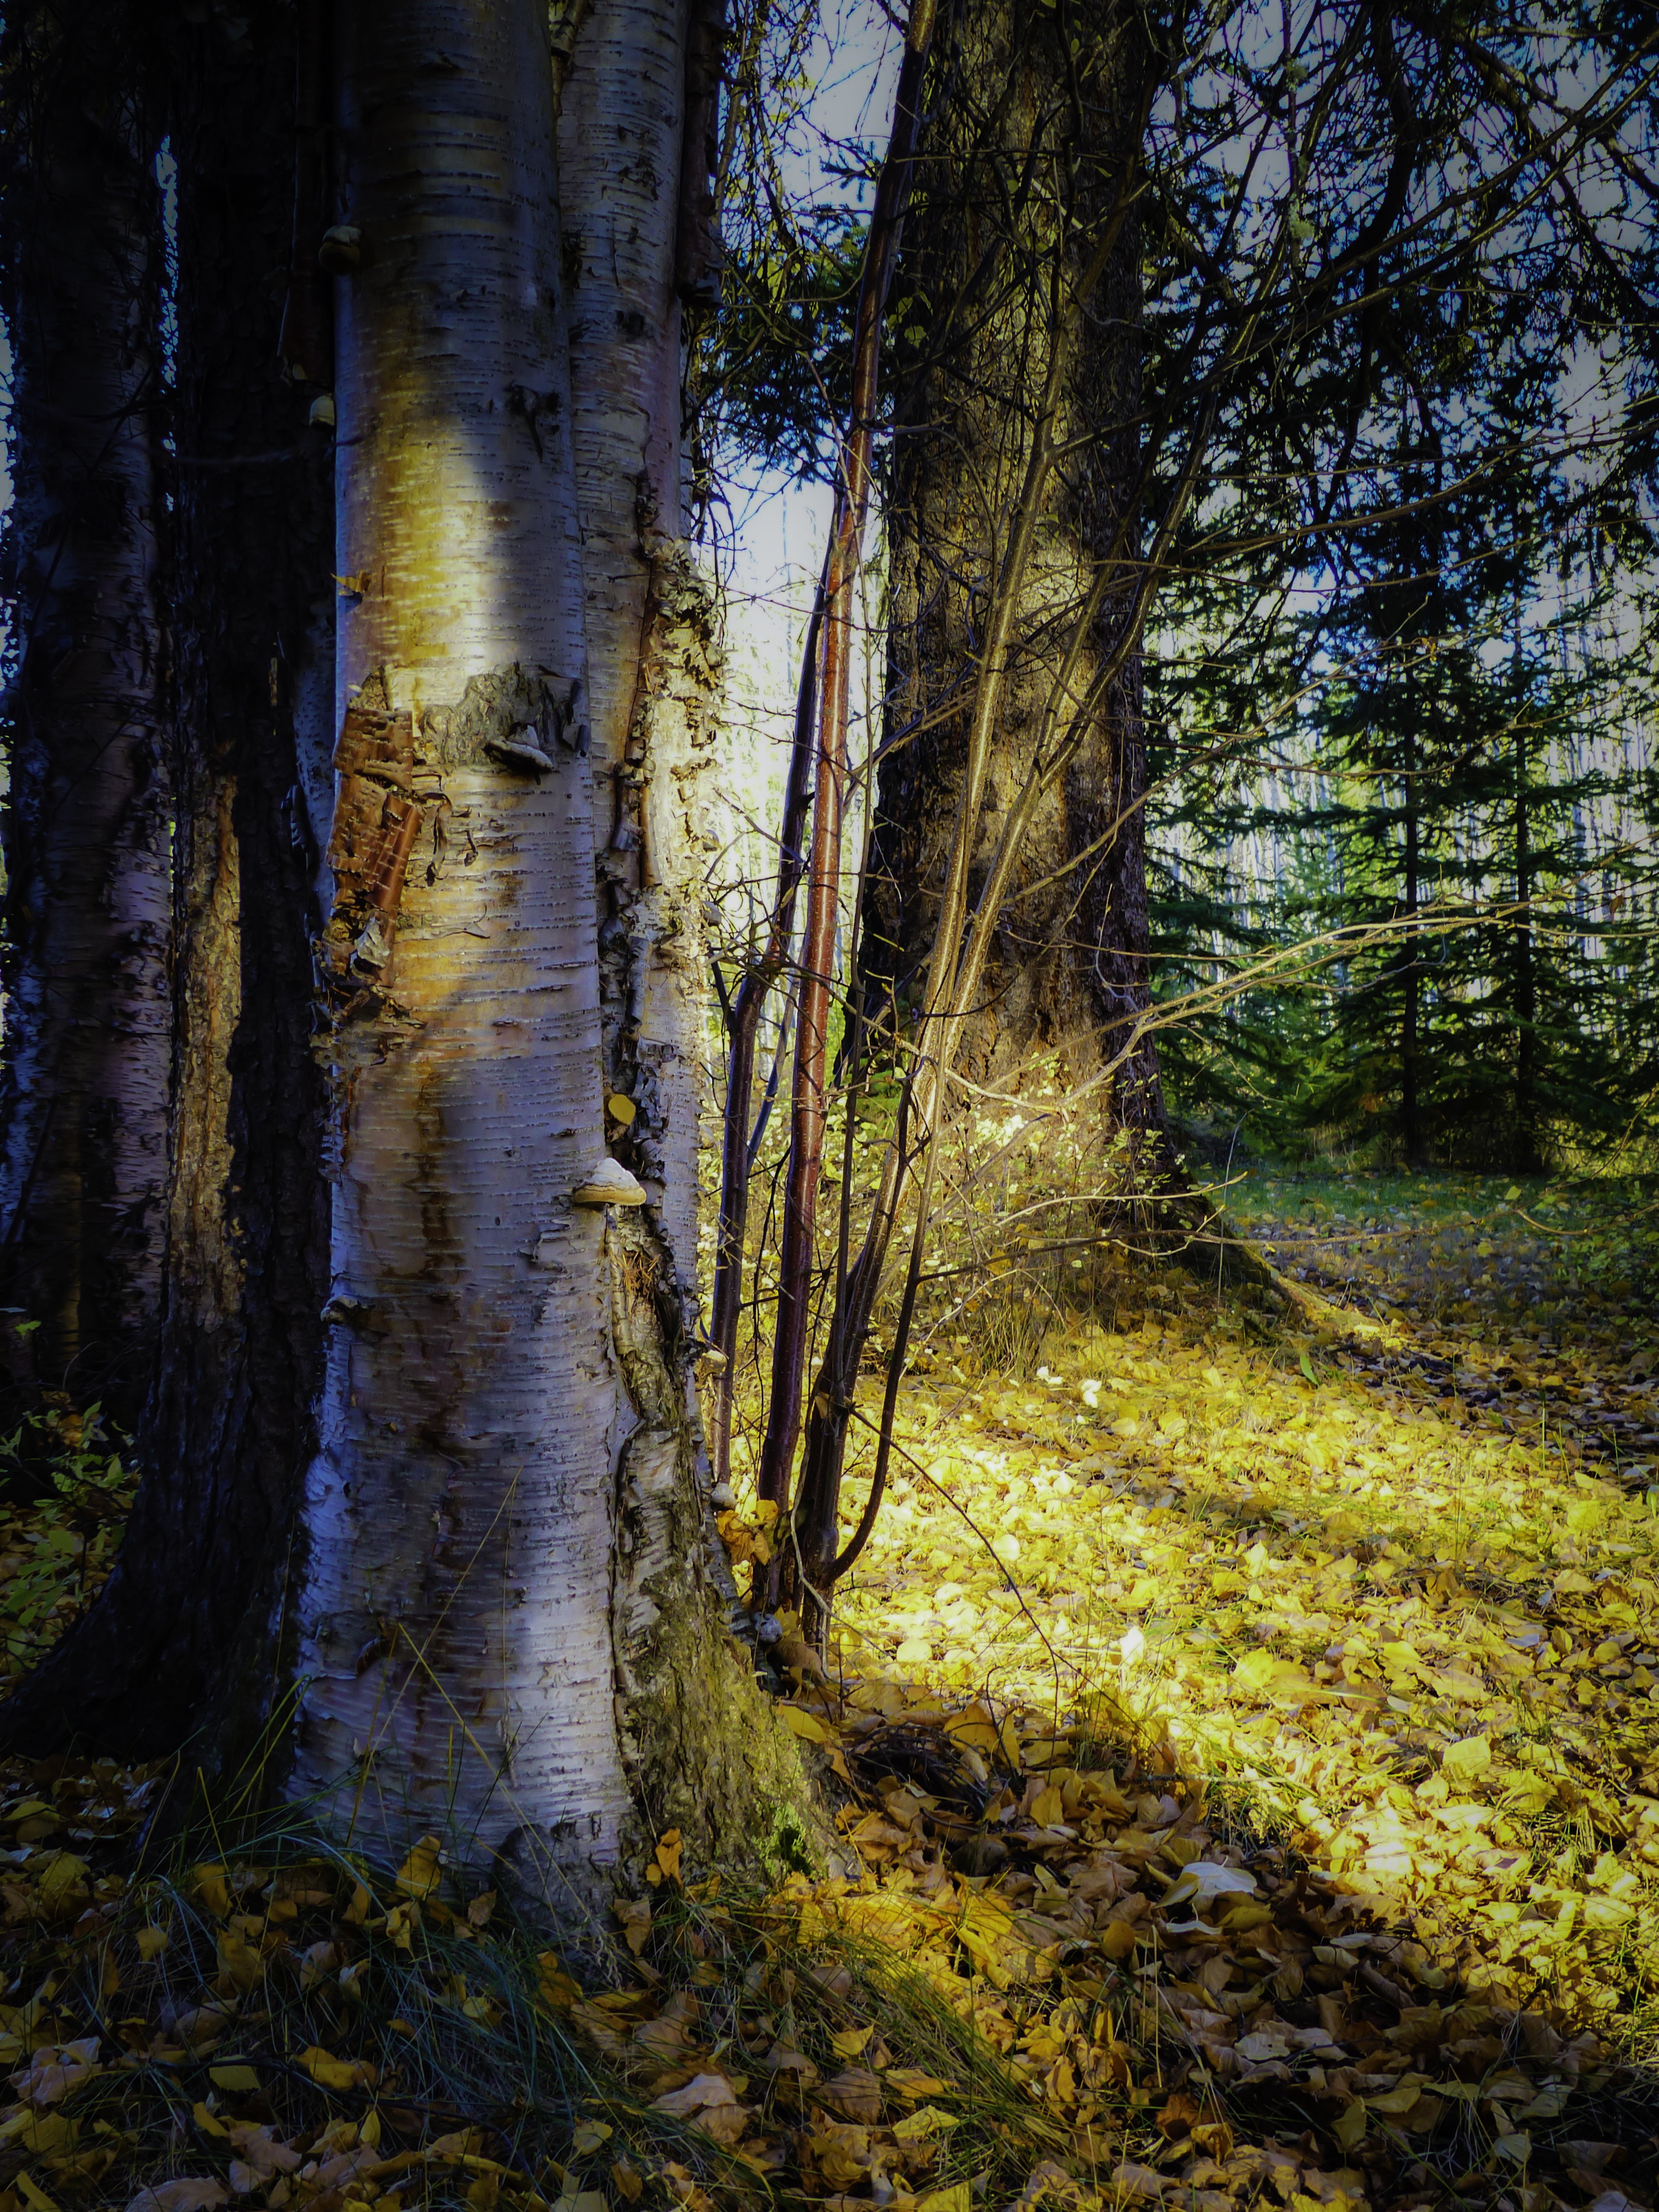
tree, nature, forest, branch, plant, sunlight, leaf, fall, trunk, environment, foliage, rural, green, birch, autumn, colorful, season, close up, leaves, deciduous, grove, woodland, habitat, vibrant, ecosystem, autumnal, natural environment, woody plant, temperate coniferous forest